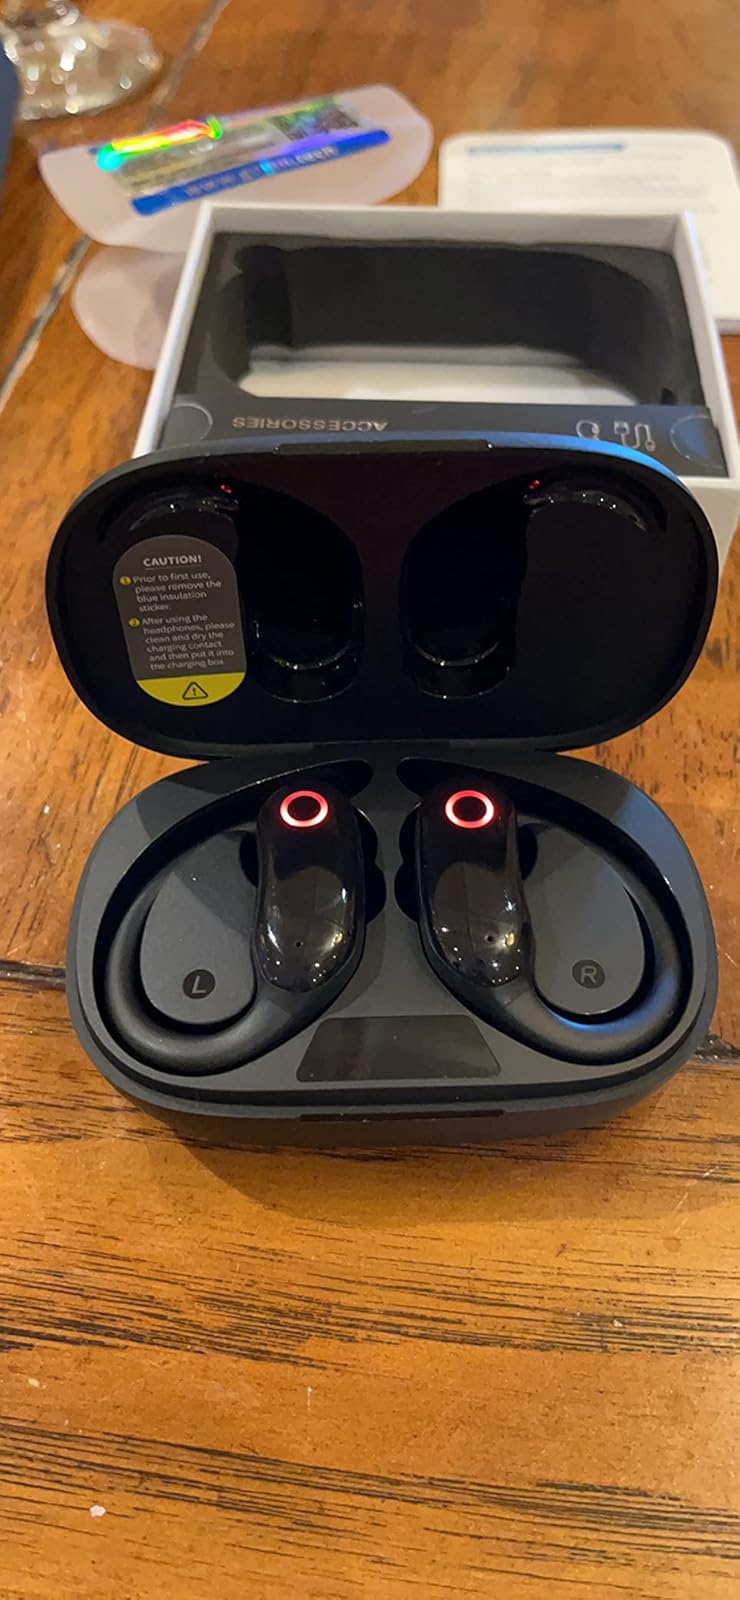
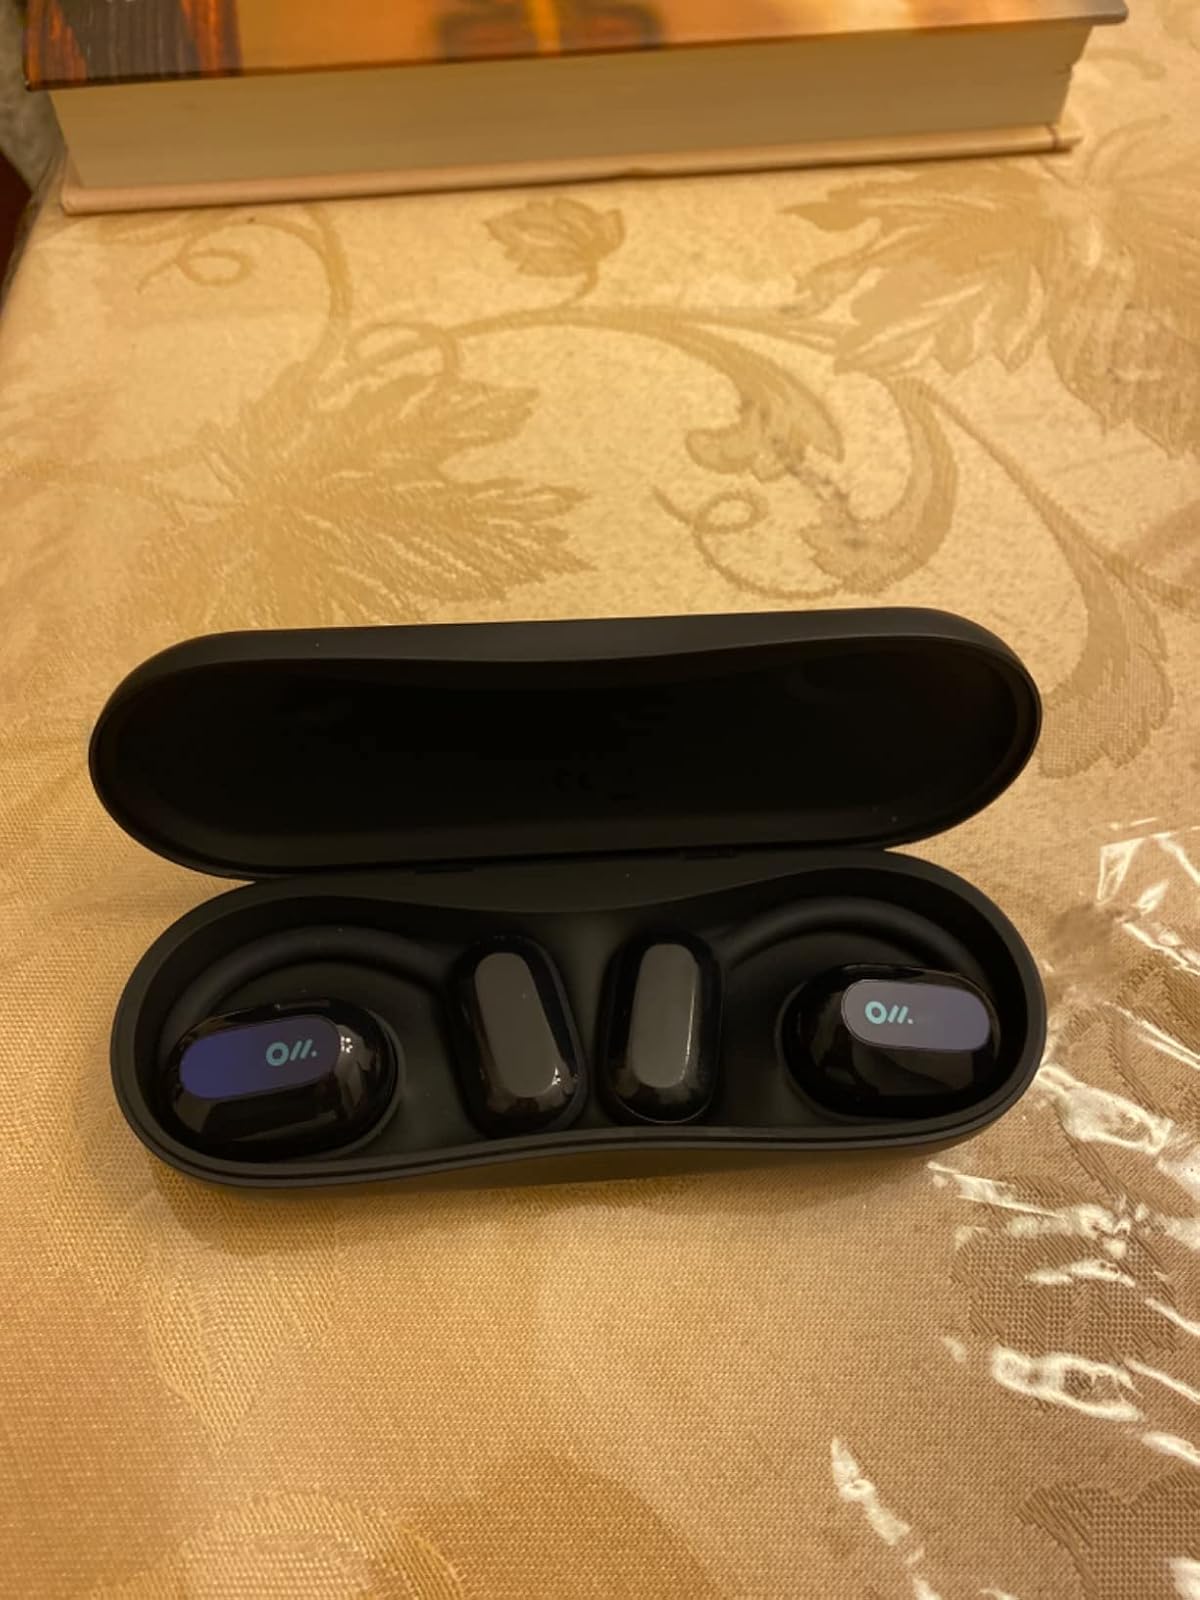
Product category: earbuds
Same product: no